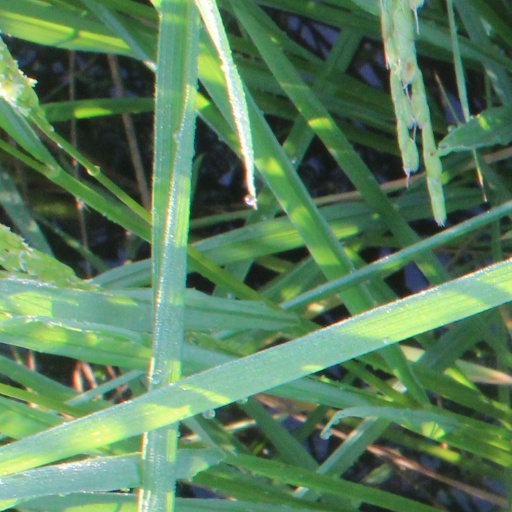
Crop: rice